Sad Vacation

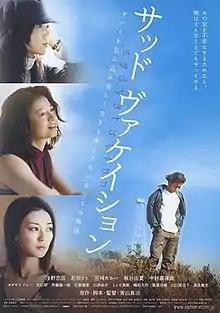

is a 2007 Japanese drama film written and directed by Shinji Aoyama, adapted from his novel. Being third and last of Aoyama's "Kitakyushu Saga", Sad Vacation brings together several characters from his previous films Helpless and Eureka and continues to explore their lives, all the while being a separate story that doesn't require watching previous films. It was named after the Johnny Thunders song.